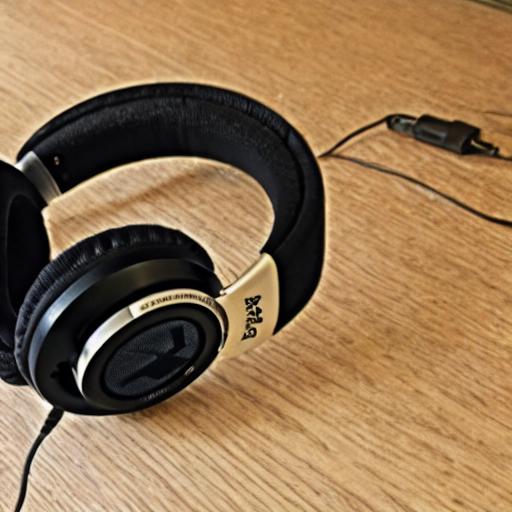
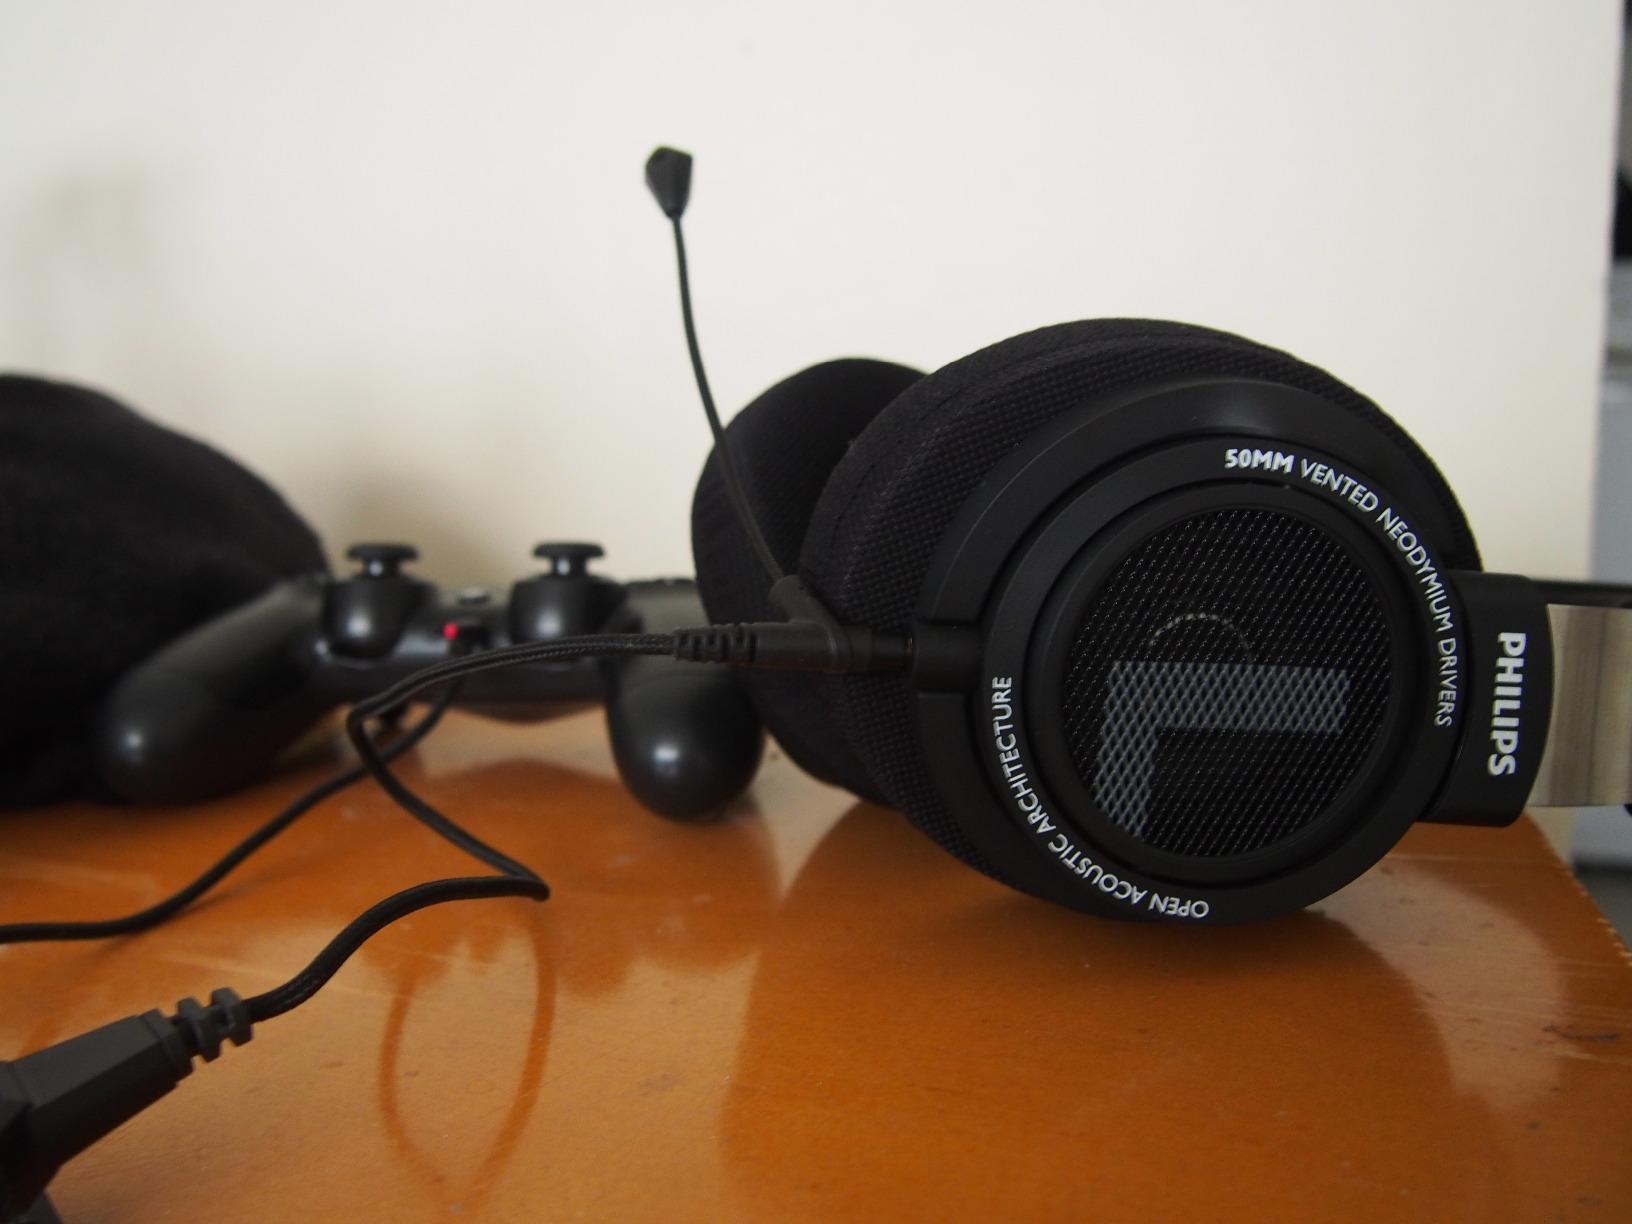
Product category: headphones
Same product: no